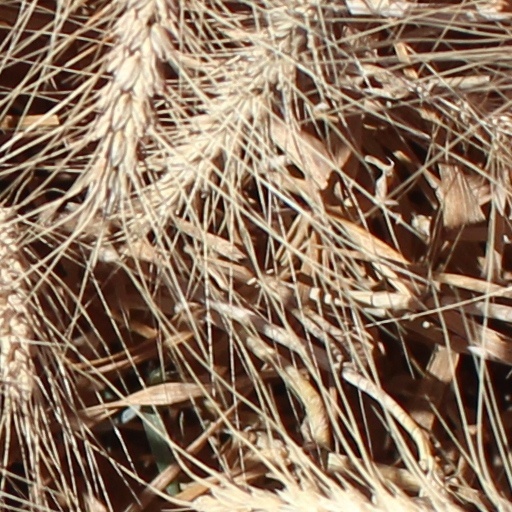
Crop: wheat